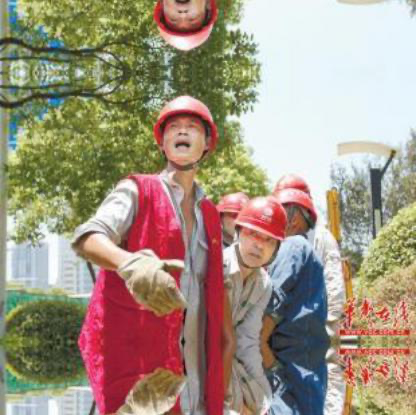
Objects in the image:
label: helmet
label: helmet
label: helmet
label: helmet
label: helmet